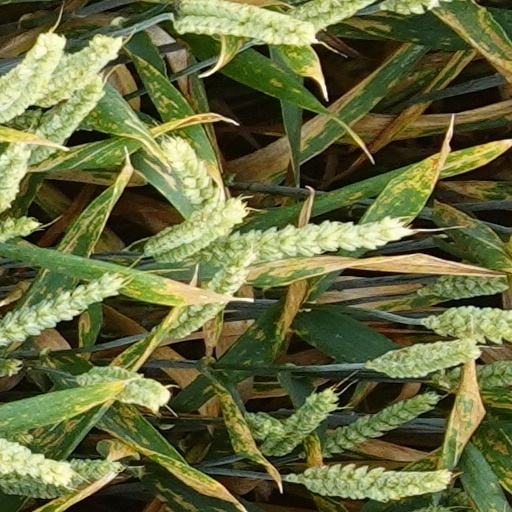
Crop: wheat